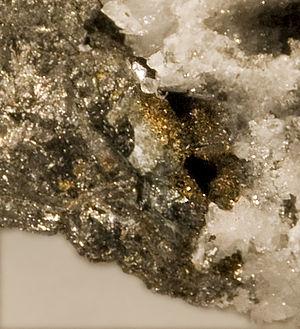
Cubanite - Gabe Gottes, Ste Marie-aux-Mines Haut-Rhin, Alsace, France
La cubanite est une espèce minérale composée de sulfure de fer et de cuivre de formule CuFe₂S₃. Elle est dimorphe de l'isocubanite.